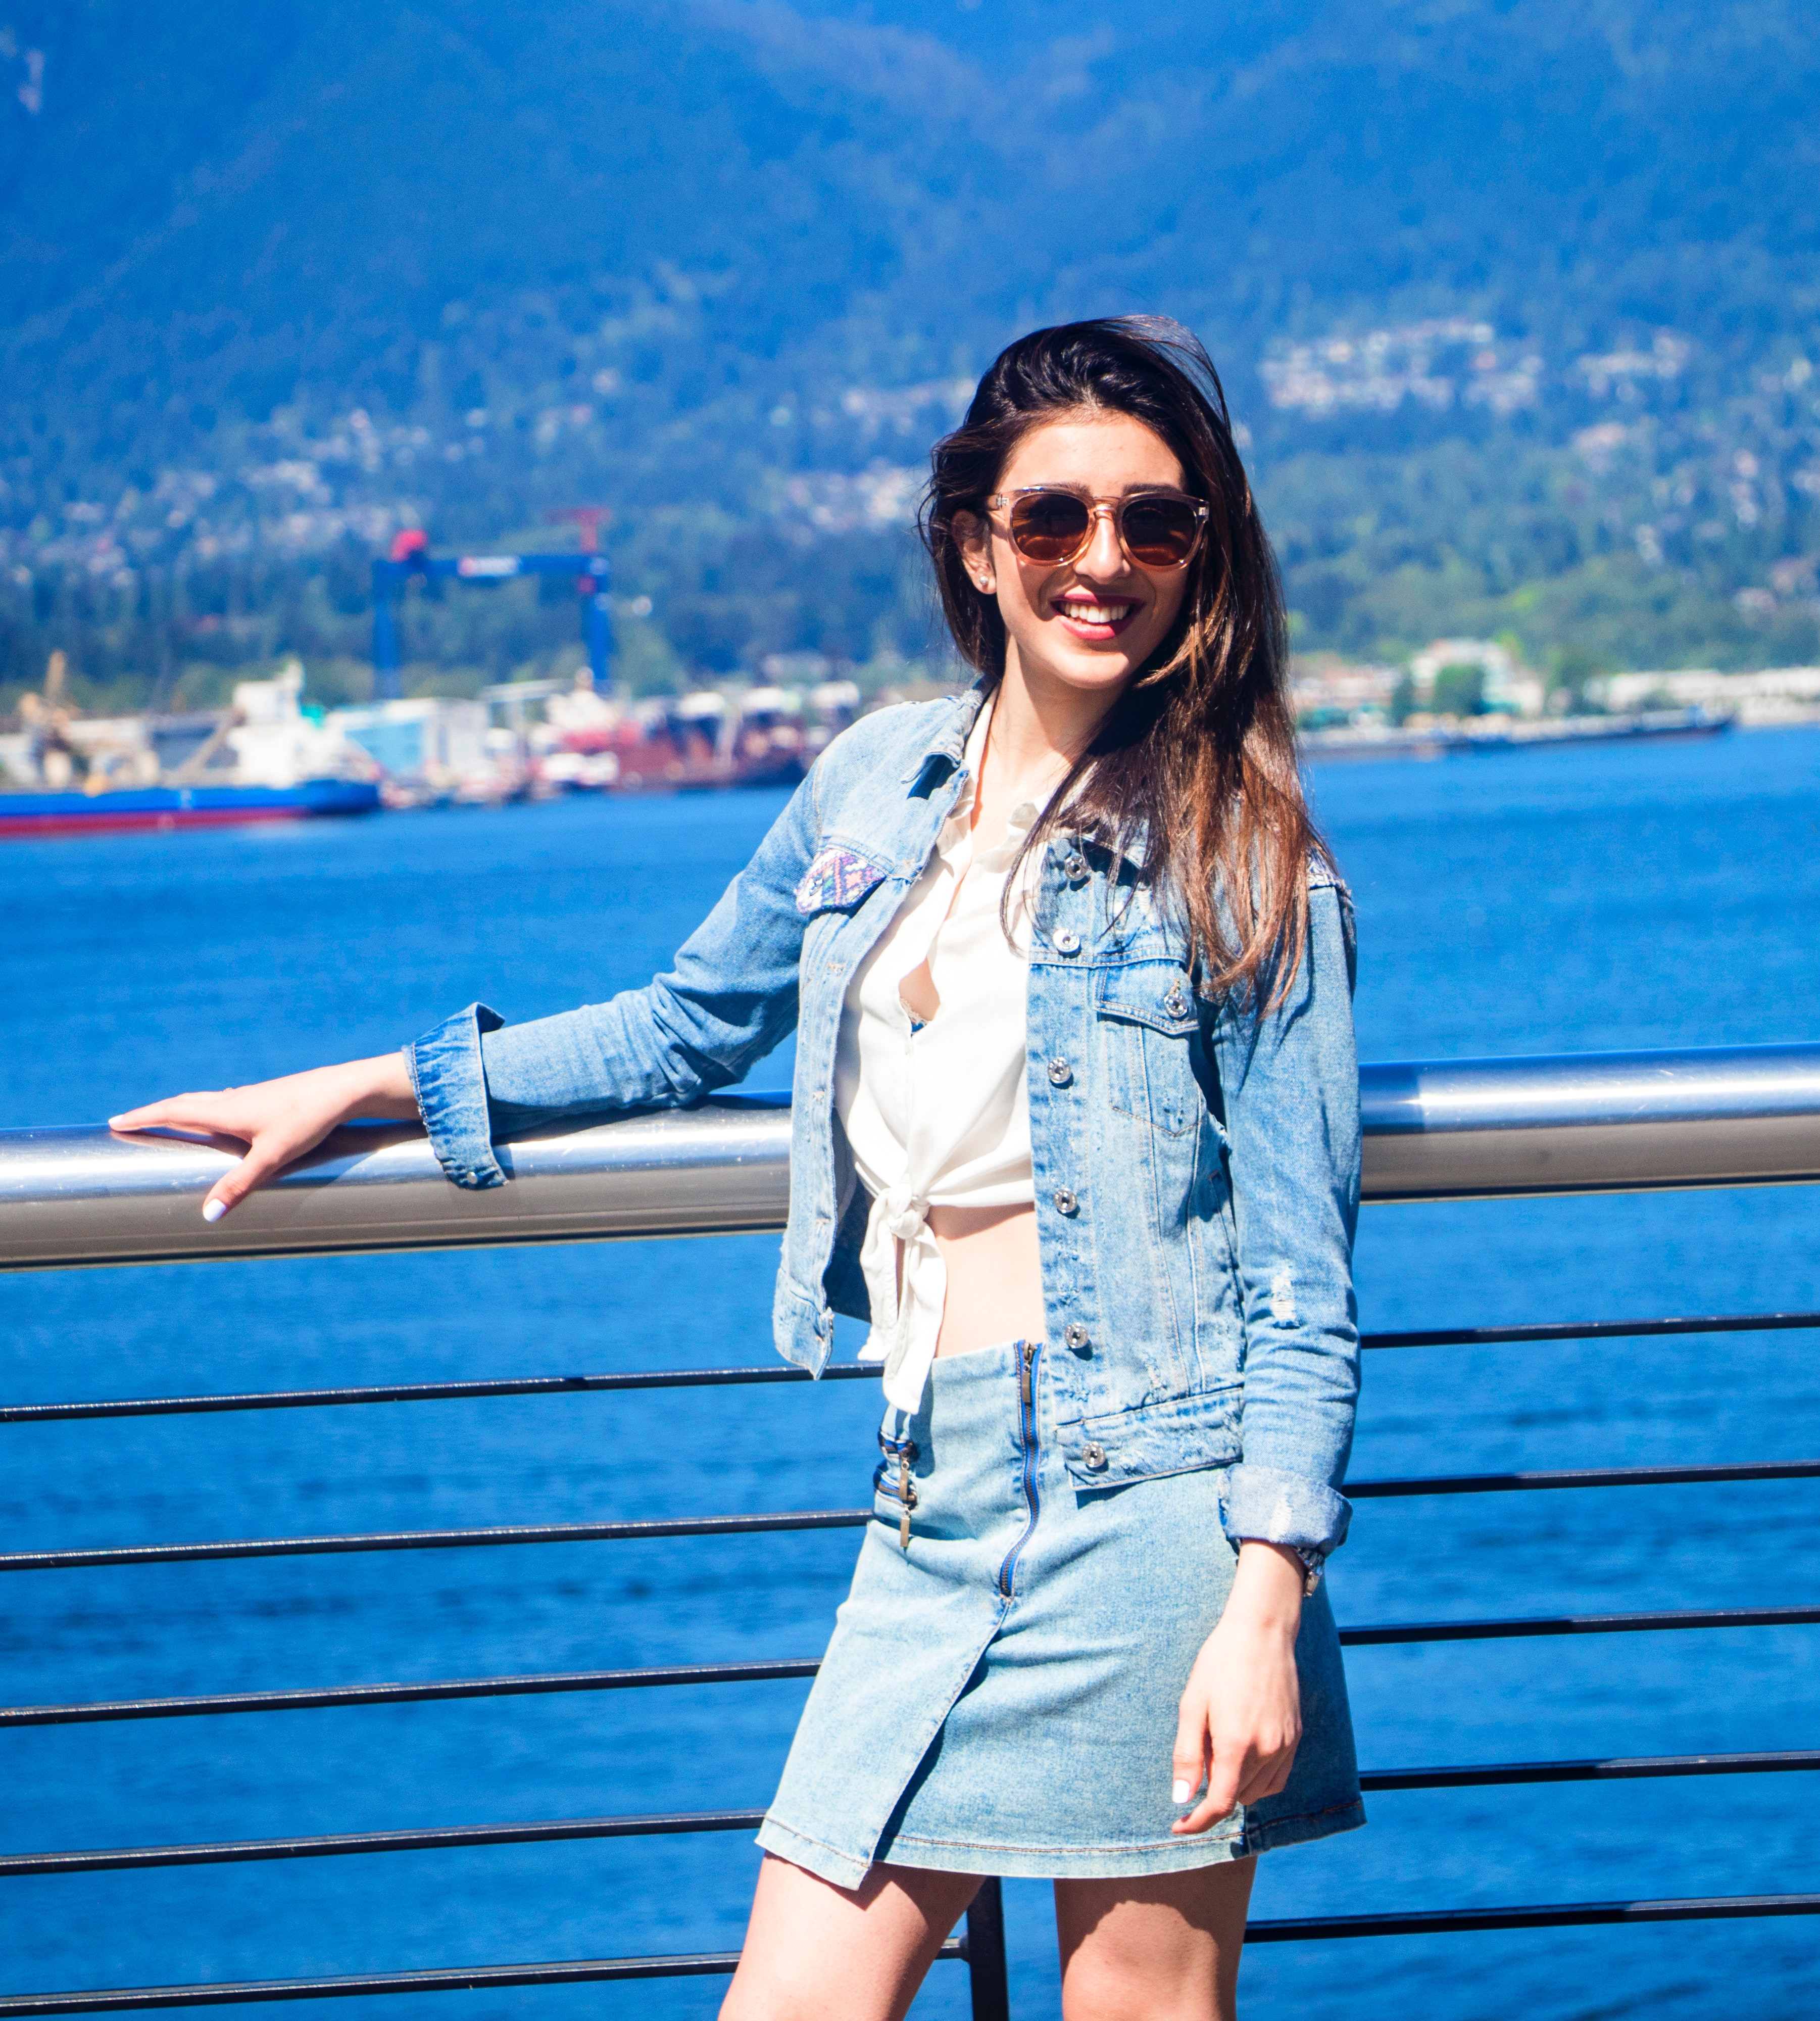
blue, clothing, denim, fashion, street fashion, eyewear, sunglasses, electric blue, textile, summer, shoulder, jacket, vacation, outerwear, cool, footwear, photo shoot, photography, jeans, top, shoe, shorts, leisure, sleeve, blazer, travel, style, waist